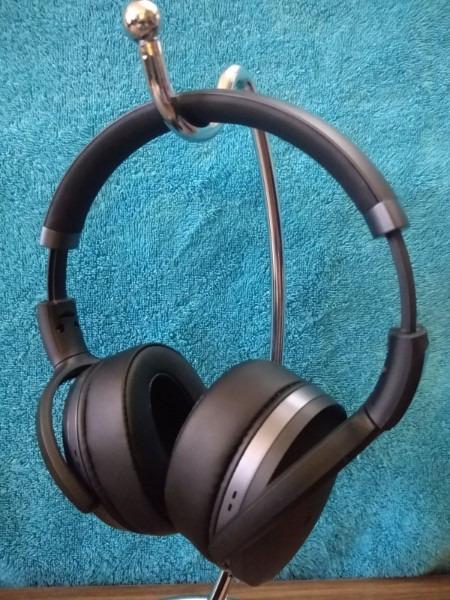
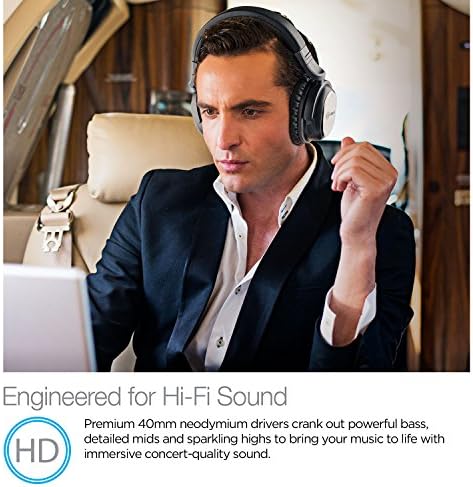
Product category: headphones
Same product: no